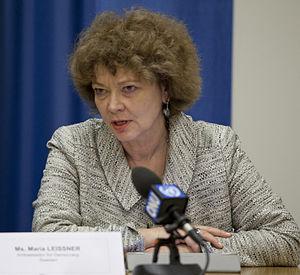
Les Libéraux est un parti politique suédois créé en 1902. Il se réclame du social-libéralisme et fait partie de l'Alliance la coalition de centre droit au pouvoir de 2006 à 2014. Le FP est actuellement le septième parti au Riksdag en termes d'effectifs. Nommé Parti du peuple jusqu'en 1990, il change alors de nom et devient le terme le Parti du peuple - Les Libéraux. En 2015, il change de nouveau de nom pour l'appellation Les Libéraux. Il est actuellement dirigé par Nyamko Sabuni.